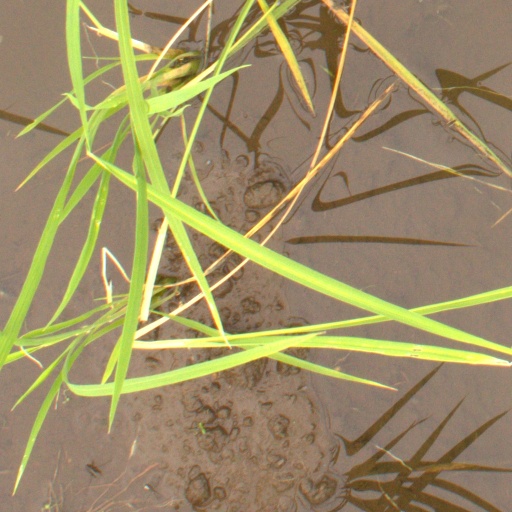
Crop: rice